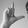
ASL letter: L